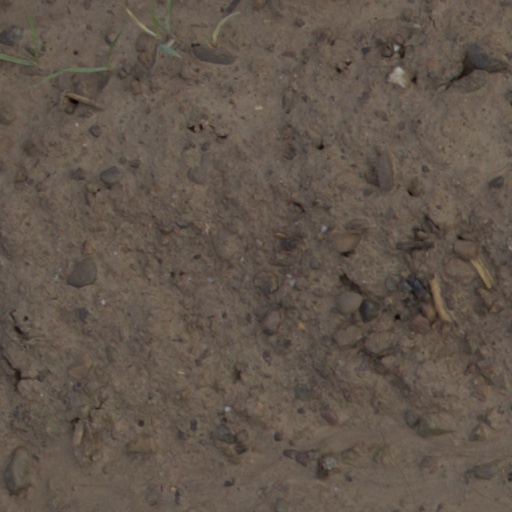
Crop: wheat